Janet Leigh

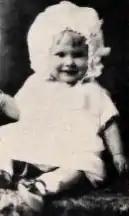

Jeanette Helen Morrison was born on July 6, 1927, in Merced, California, the child of Helen Lita (née Westergaard) and Frederick Robert Morrison. Her maternal grandparents were immigrants from Denmark, and her father had Scots-Irish and German ancestry. Shortly after Leigh's birth, the family relocated to Stockton where she spent her early life. She was brought up in poverty as her father struggled to support the family with his factory employment, and he took various additional jobs after the Great Depression.